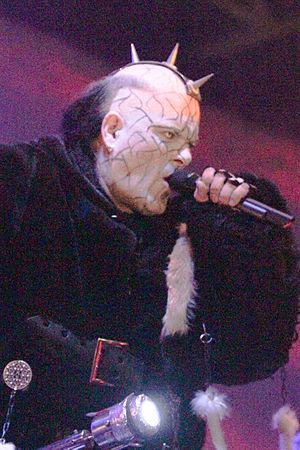
Umbra et Imago est un groupe de dark wave et de rock gothique allemand fondé en 1991. La formation comprend Mozart, Sascha Dannenberger, Lars Nippa, et Freddy Stürze. Il s'agit d'un des premiers groupes allemands à intégrer des éléments de sadomasochisme à son spectacle.